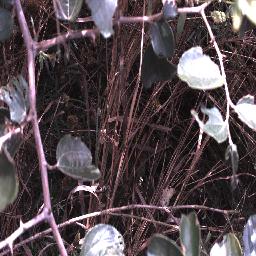
Label: chinee_apple